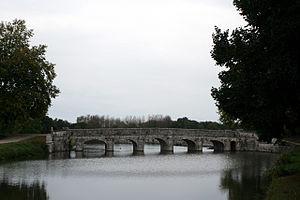
Pont sur le Cosson au niveau du château de Chambord.
Chambord est une commune française située dans le département de Loir-et-Cher, en région Centre-Val de Loire.